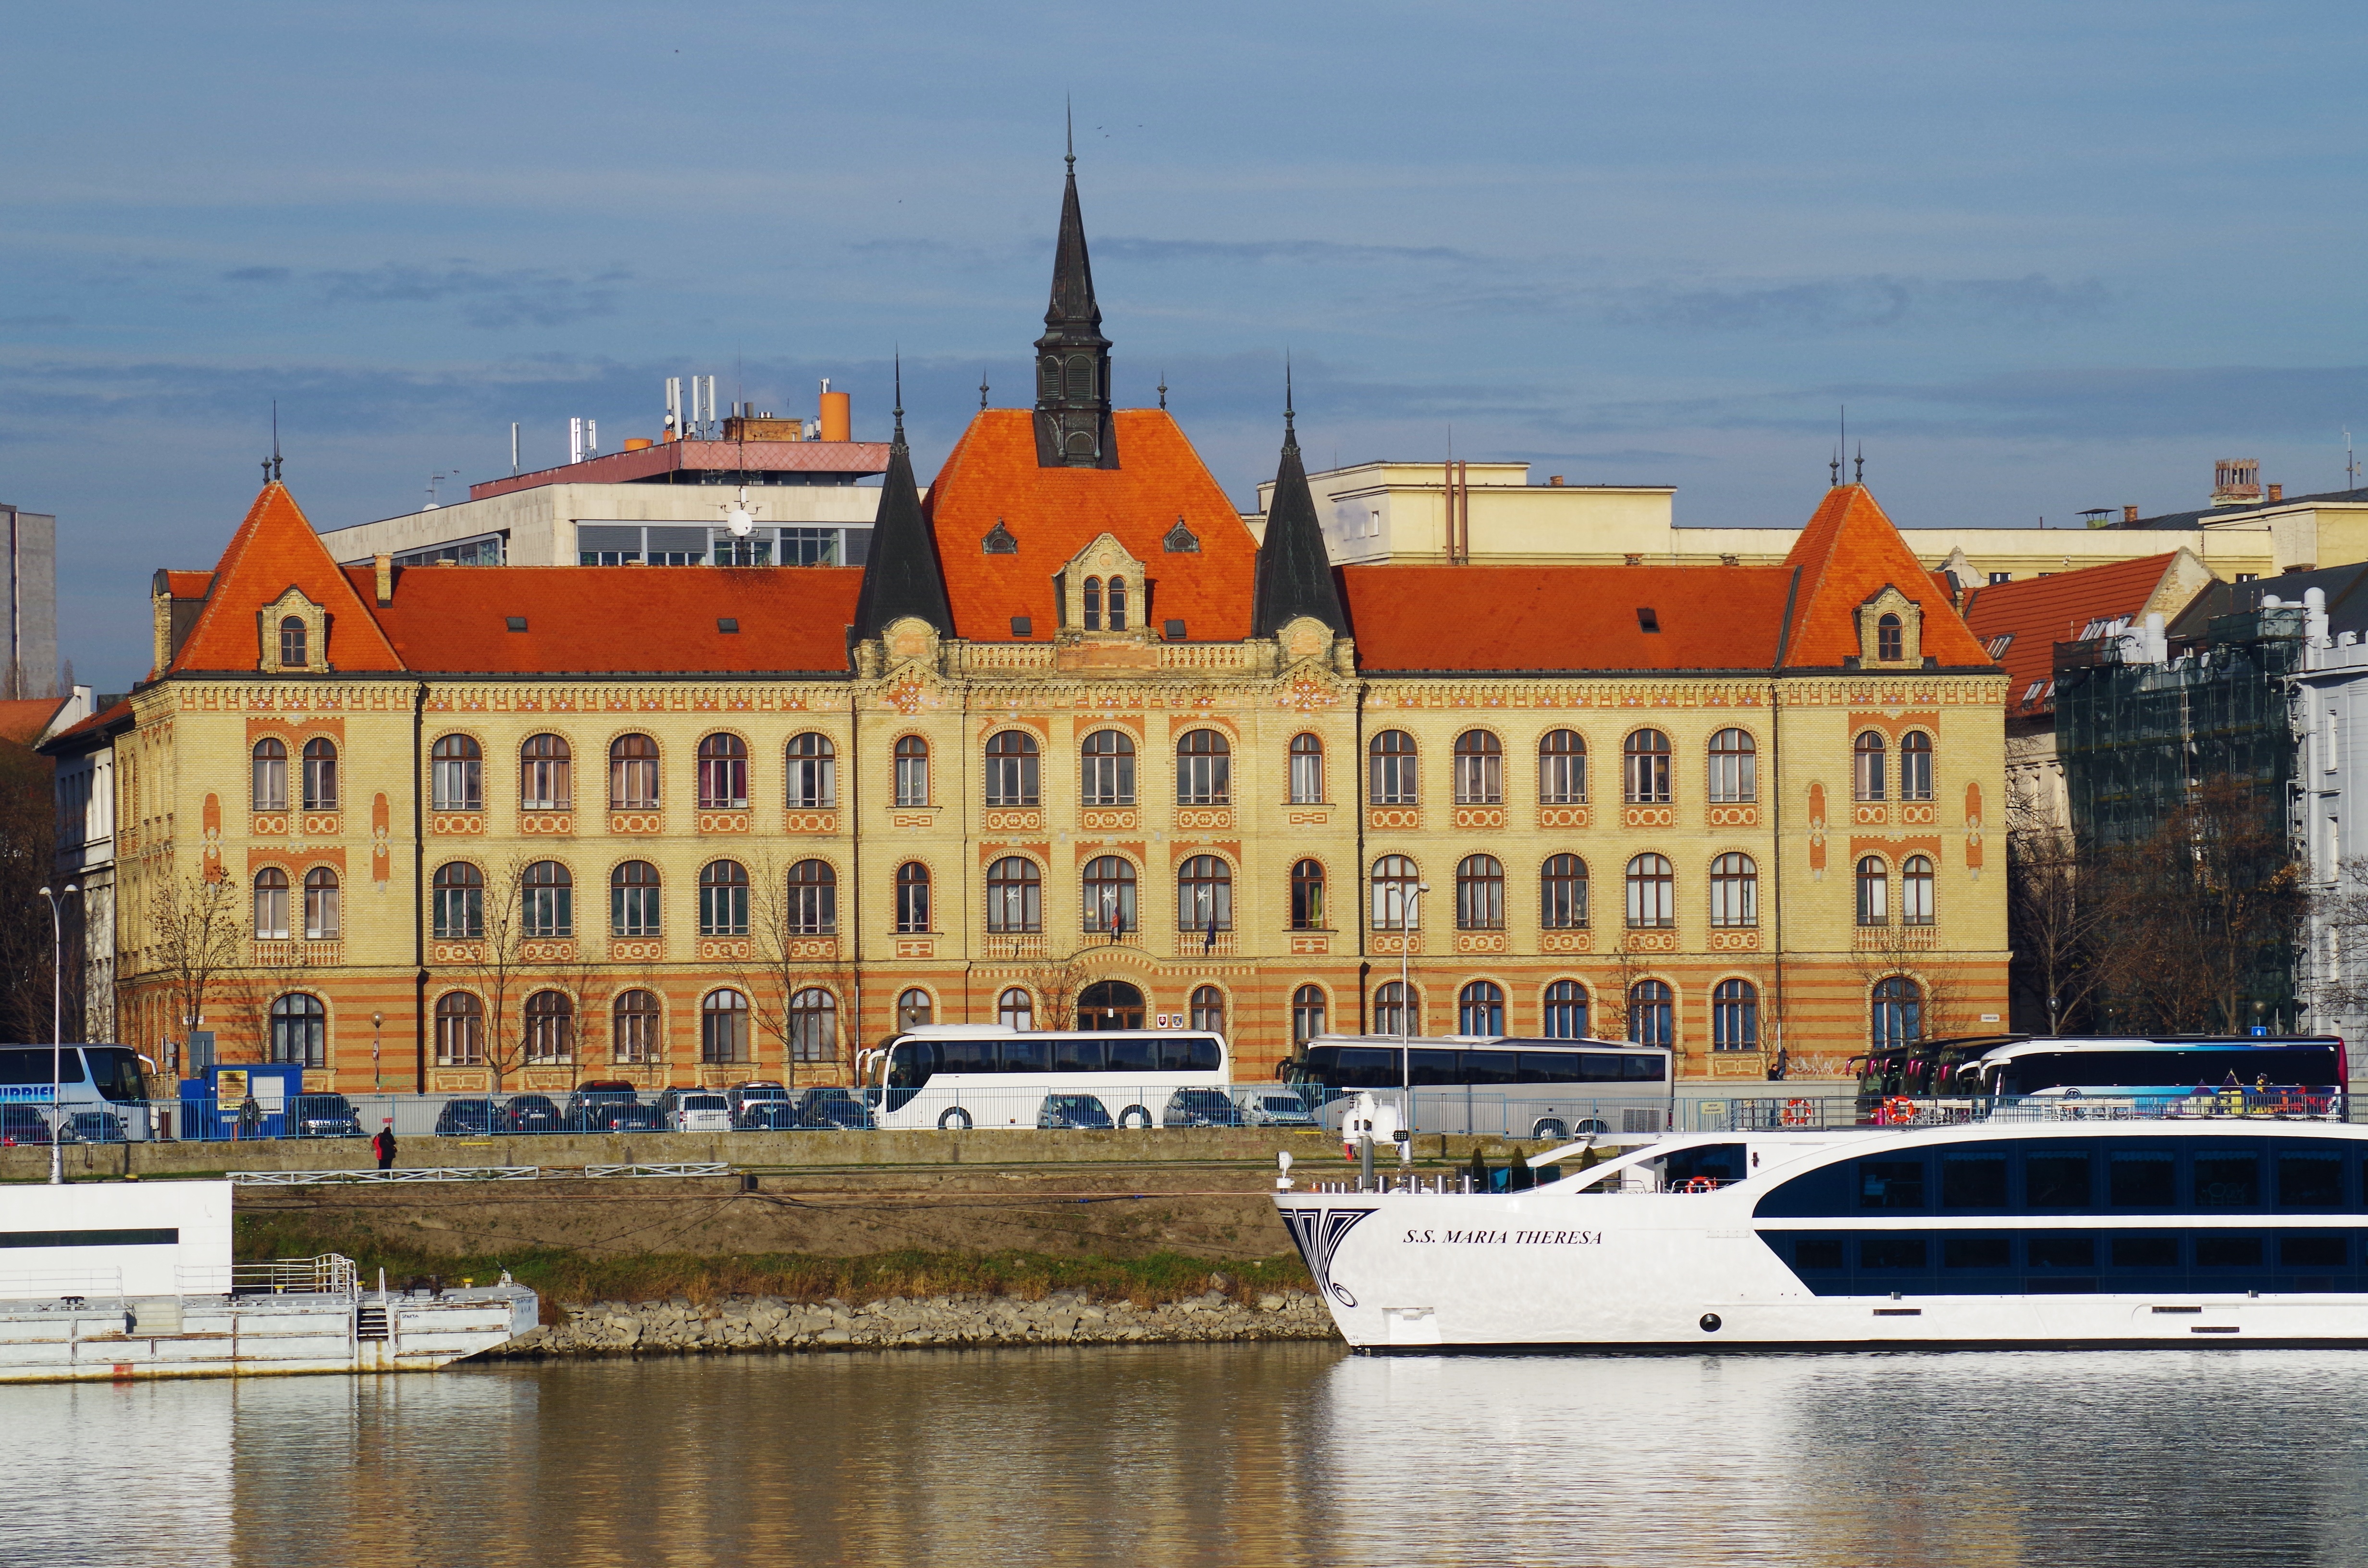
sea, boat, town, palace, river, canal, ship, cityscape, vehicle, castle, harbor, tourism, waterway, body of water, ferry, danube, watercraft, bratislava, slovakia